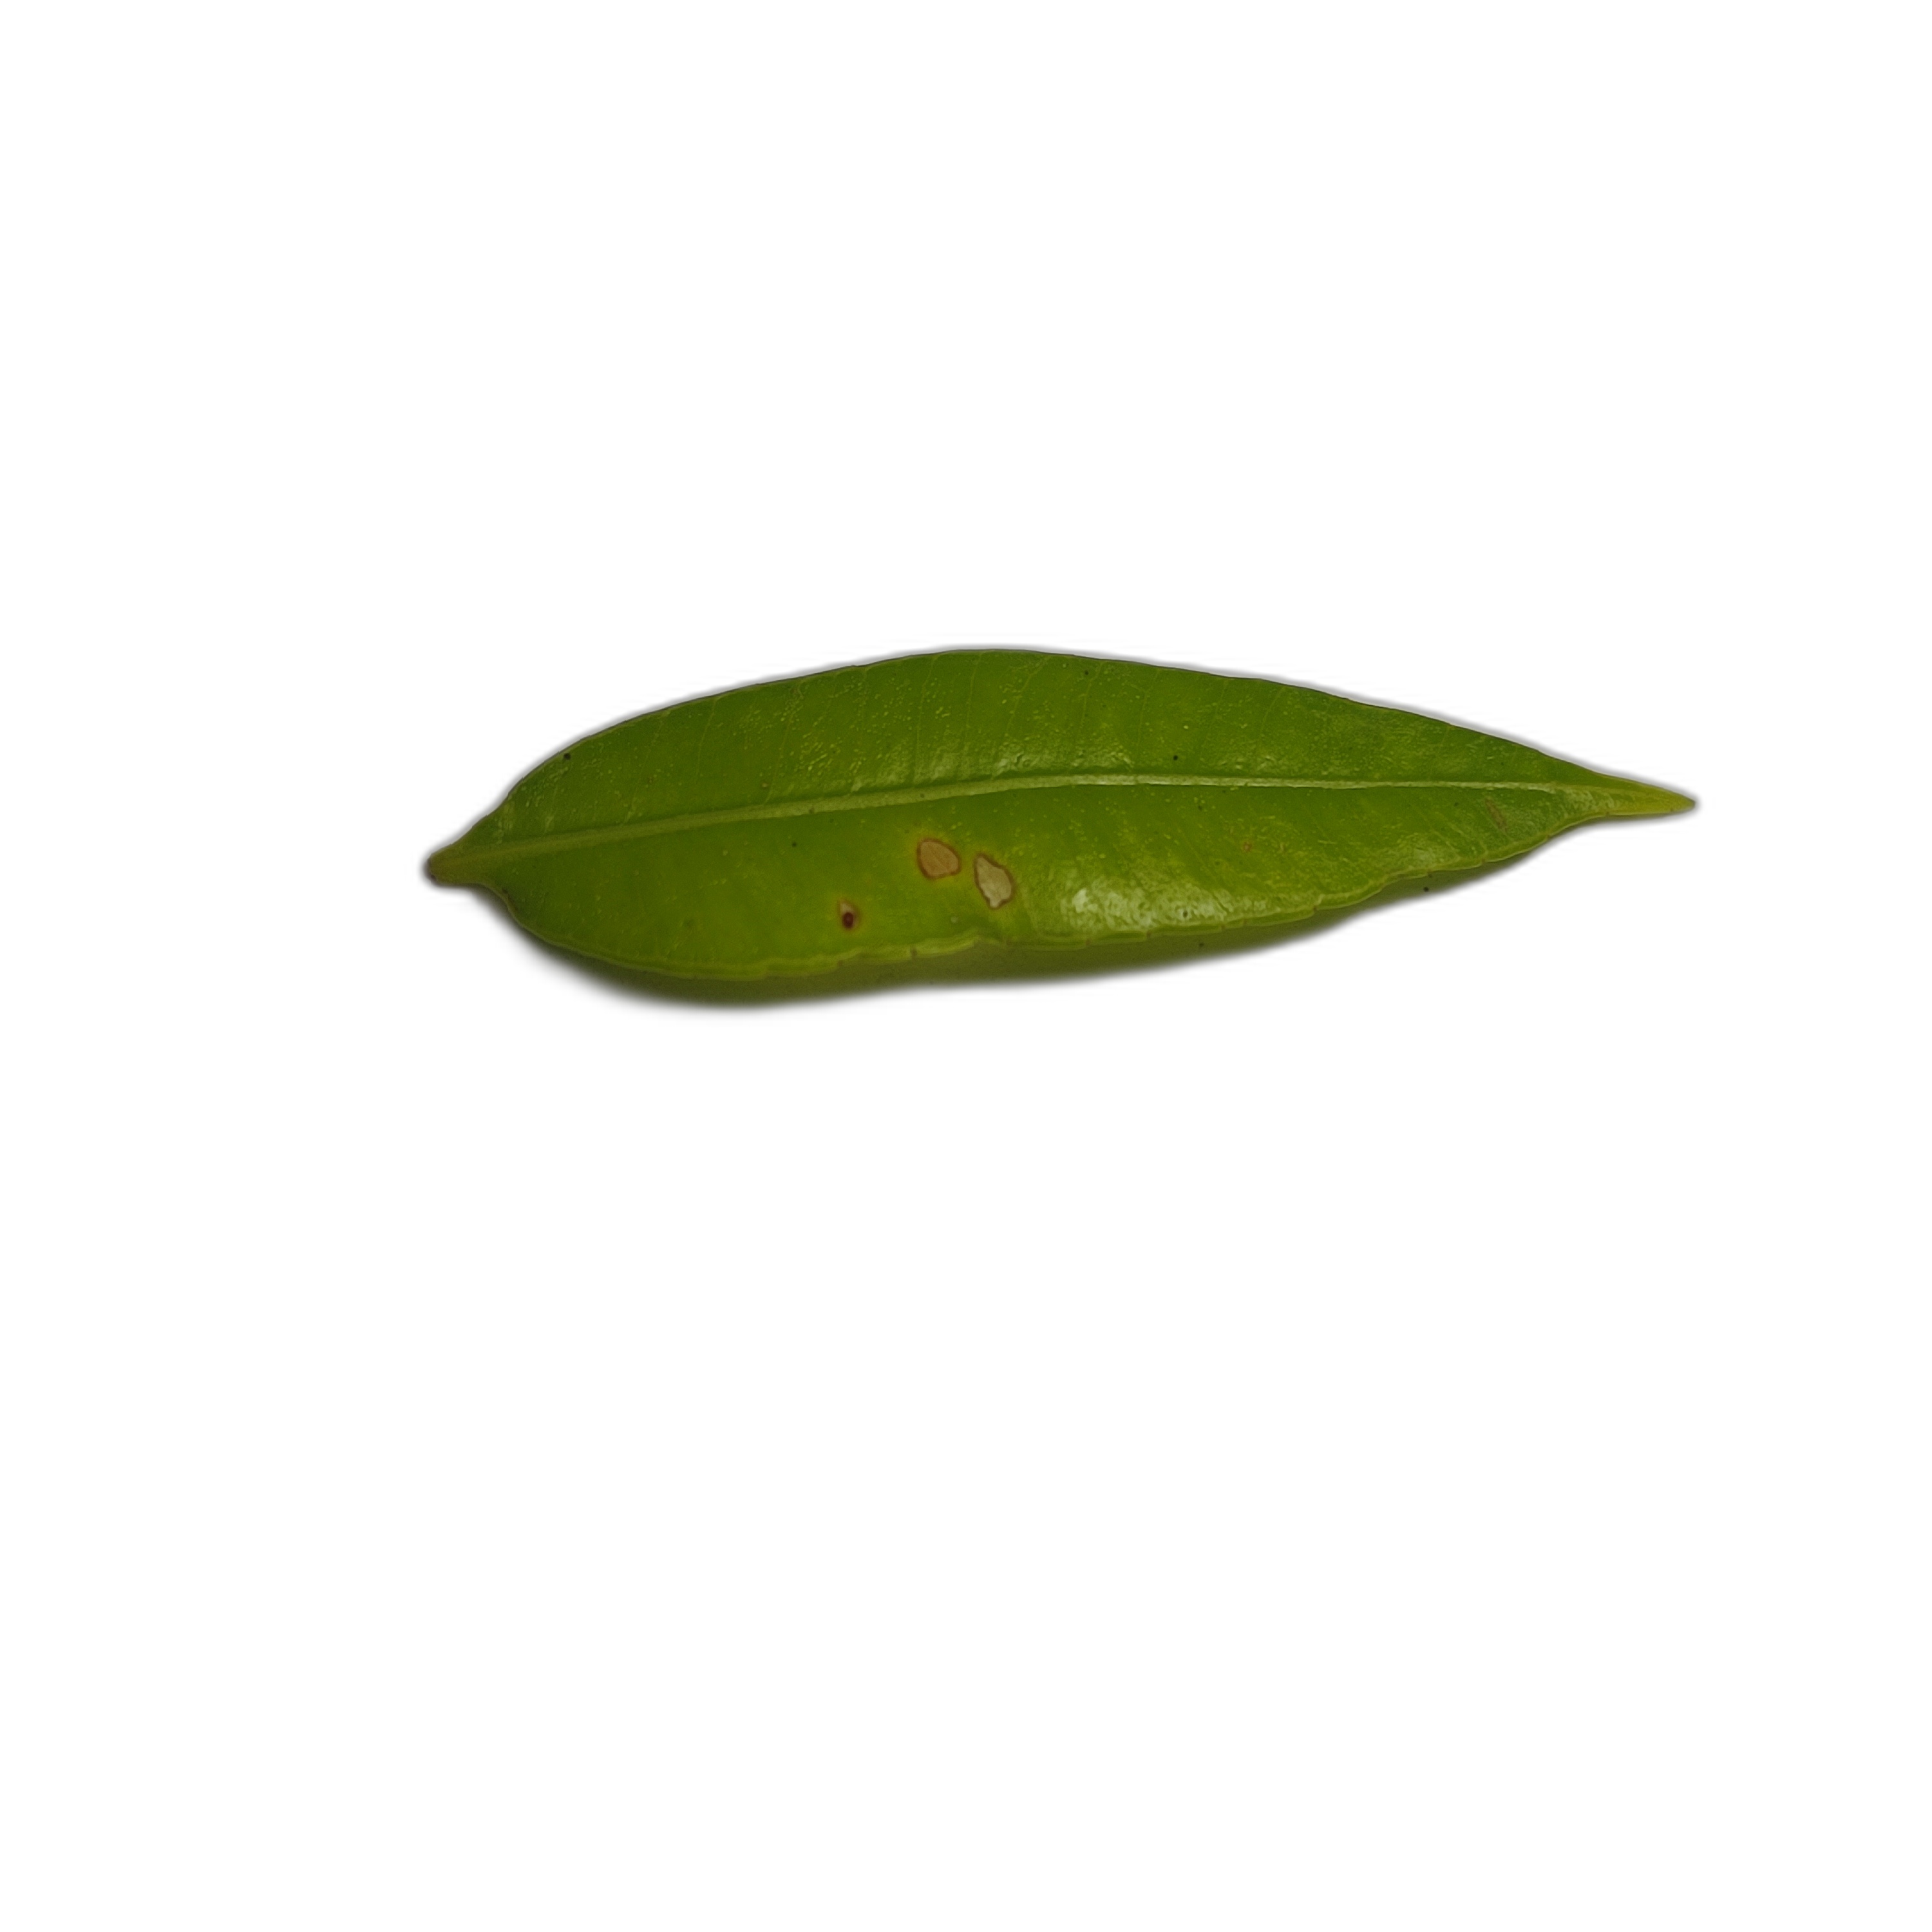
Label: healthy